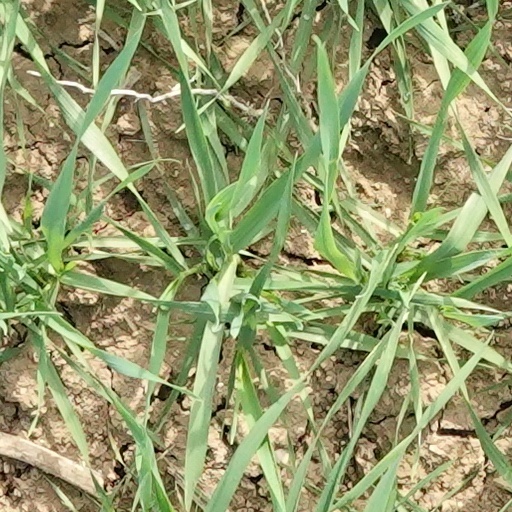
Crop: wheat